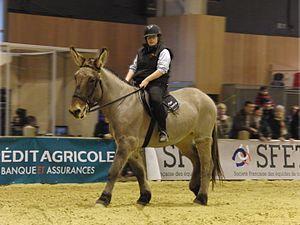
Présentation d'une mule Poitevine montée - Salon international de l'agriculture 2014, Paris, France
La mule poitevine est un type de grande mule reconnu par les haras nationaux français. Elle naît du croisement entre une jument de trait Poitevin mulassier et un baudet du Poitou. Comme beaucoup d'hybrides, cette mule est presque toujours stérile. Elle est très charpentée, considérée comme la plus grande mule qui soit et comme l'animal de trait possédant le plus haut rapport poids/puissance. C'est pourquoi elle a parfois été qualifiée de meilleur animal de travail au monde.